Ingemar Stenmark

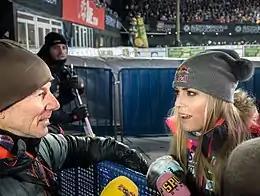
Stenmark and Lindsey Vonn in 2016

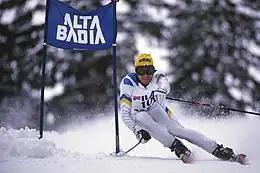
Stenmark in action in Alta Badia in 1986

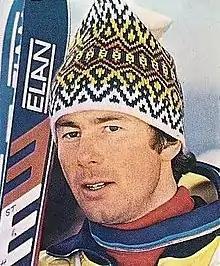
Stenmark in 1979 at 23

Born in Joesjö, Storuman Municipality, Lapland, Stenmark and his family moved to Tärnaby near Norway when he was four years old. He became a childhood neighbour of Stig Strand (also born 1956), who tied Stenmark for the World Cup slalom title in 1983. Stenmark began skiing at the age of five and won his first national competition at age eight.